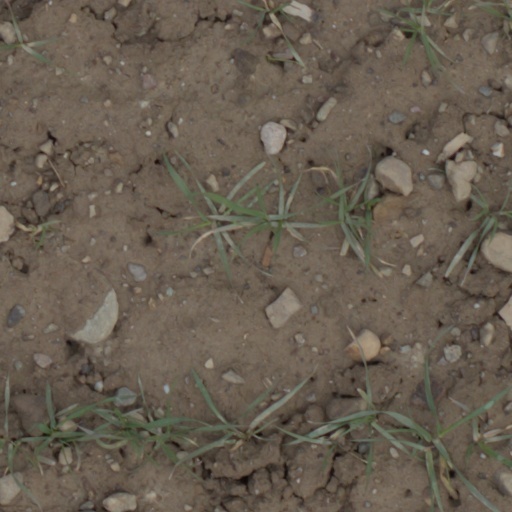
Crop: wheat